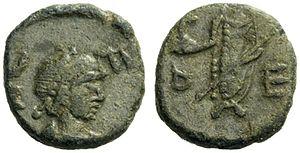
La monnaie byzantine, utilisée dans l’Empire romain d’Orient après la chute de Rome en 476, reposait sur deux types de pièces : le solidus d’or qui sera appelé nomisma lorsque le grec remplaça le latin comme langue d’administration, et diverses pièces de bronze. Les pièces d’argent, absentes au début de l’empire en raison de la difficulté de fixer leur parité avec l’or, ne firent leur apparition que vers la fin de l’empire.
L’Empire byzantin ou Empire romain d'Orient désigne l'État apparu vers le IVᵉ siècle dans la partie orientale de l'Empire romain, au moment où celui-ci se divise progressivement en deux.